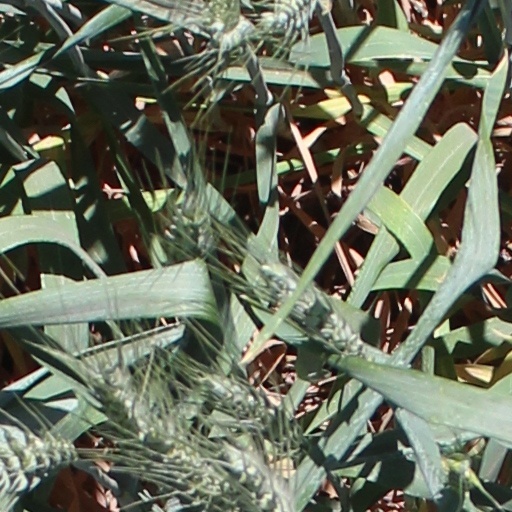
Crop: wheat